Hadassah Medical Center

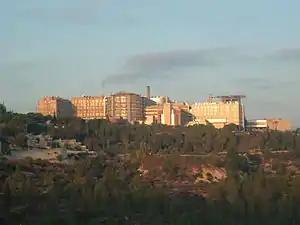
Hadassah in Ein Karem, Jerusalem, the second campus of the Hadassah Medical Center

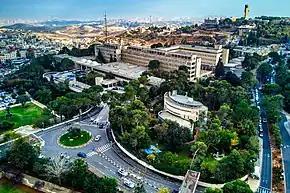
Hadassah University Hospital, Mt. Scopus, Jerusalem

Hadassah Medical Center is an Israeli medical organization established in 1934 that operates two university hospitals in Jerusalem (one in Ein Karem and one in Mount Scopus) as well as schools of medicine, dentistry, nursing, and pharmacology affiliated with the Hebrew University of Jerusalem. Its declared mission is to extend a "hand to all, without regard for race, religion or ethnic origin."